Secret Command

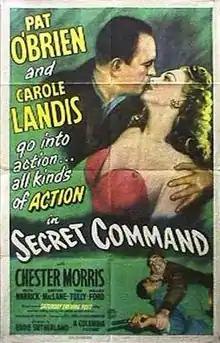
Theatrical release poster

Secret Command is a 1944 American drama war film directed by A. Edward Sutherland and starring Pat O'Brien and Carole Landis. It was nominated for the Oscar for Best Effects (David Allen, Ray Cory, Robert Wright, Russell Malmgren, Harry Kusnick) in 1945.